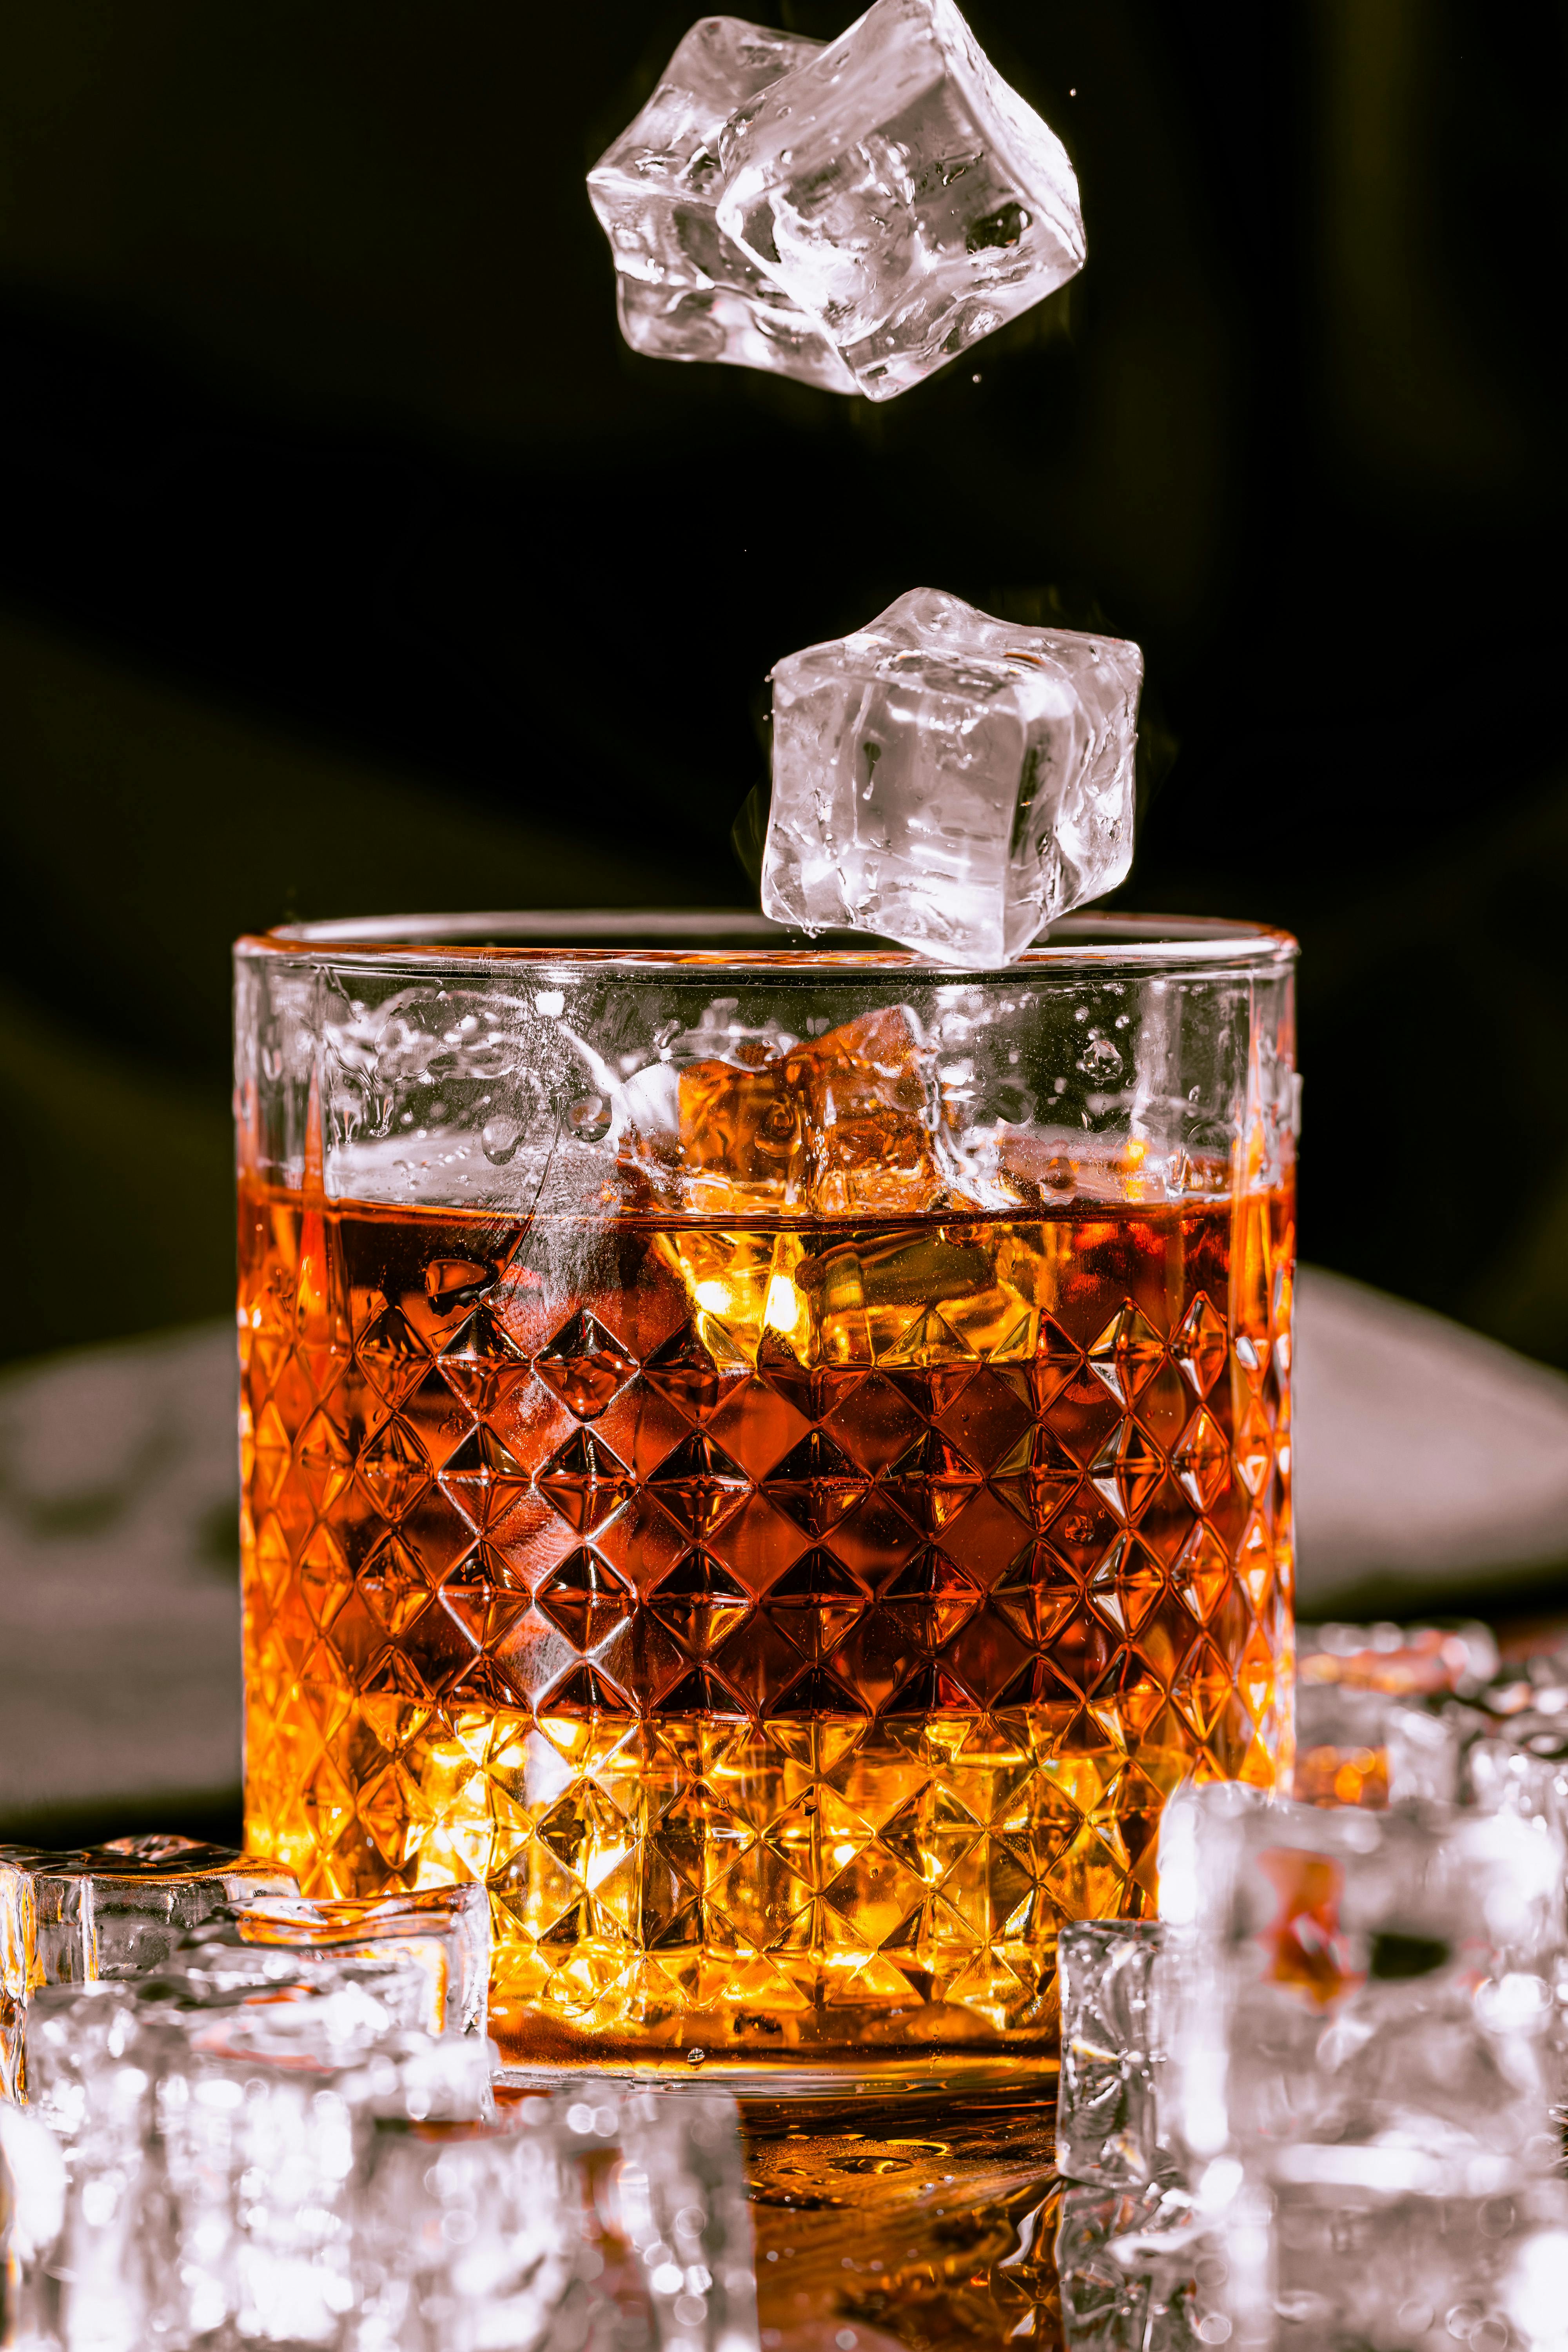
drink, liquid, drinkware, amber, barware, fluid, orange, tennessee whiskey, alcoholic beverage, glass bottle, highball glass, tableware, ingredient, beer glass, Canadian whisky, alcohol, glass, automotive lighting, distilled beverage, Transparent material, Japanese whisky, fashion accessory, pint, mead, liqueur, water, honey, aperitif, still life photography, lager, old fashioned glass, macro photography, whisky, Grain whisky, pint glass, serveware, amaretto, metal, maple syrup, grog, Bia h i, Chemical substance, jewellery, Ice beer, mason jar